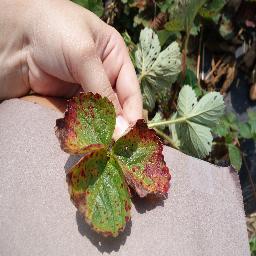
Label: Strawberry___Leaf_scorch